Taylor Hale

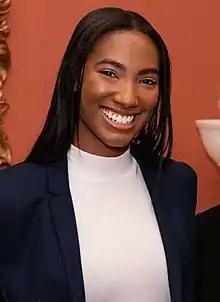
Hale in 2019

Taylor Mackenzie Dickens Hale (born December 31, 1994) is an American reality television personality and beauty pageant titleholder. She is the winner of the 24th season of the American reality television series "Big Brother", becoming the first African American woman to win the series. She is also the first houseguest to win both the game and the America's Favorite Houseguest prize.